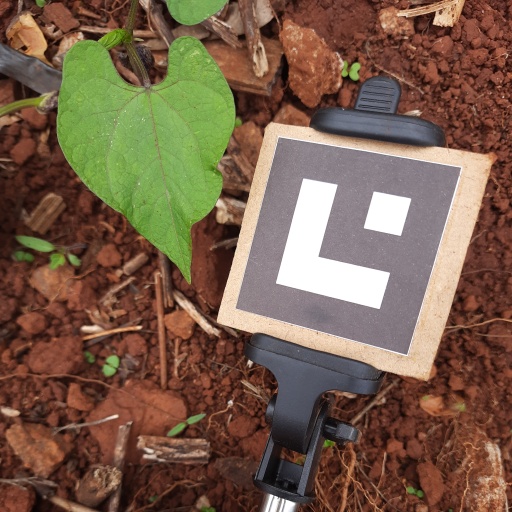
Observations: wavy surface, no eating holes, under shade